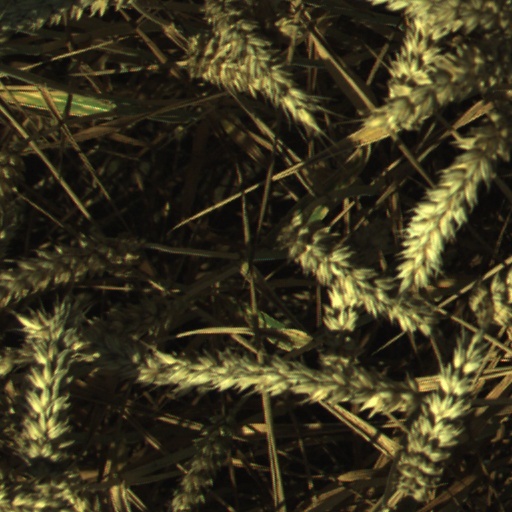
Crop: wheat